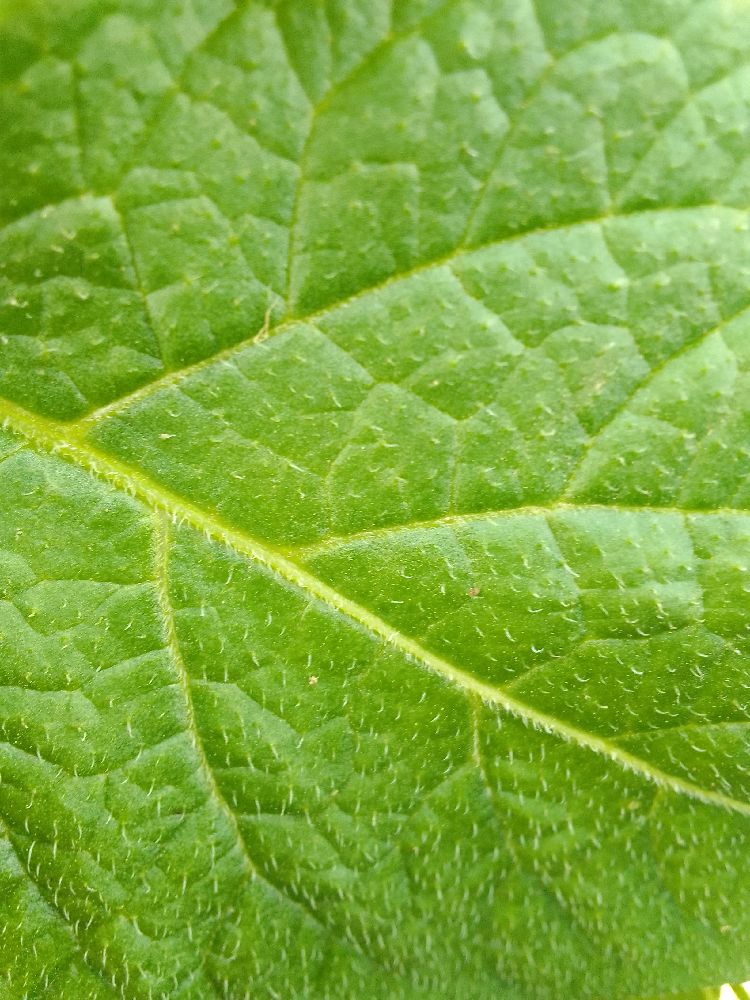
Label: Healthy